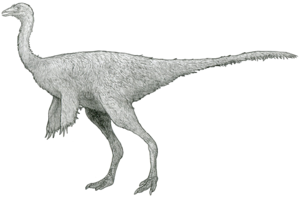
Rativates est un genre éteint de dinosaures théropodes de la famille des Ornithomimidae.